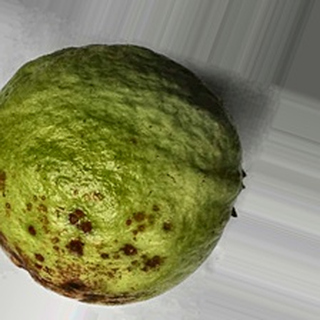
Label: guava_anthracnose